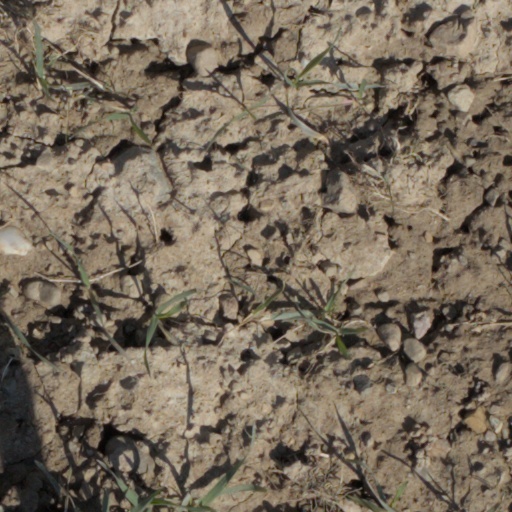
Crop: wheat